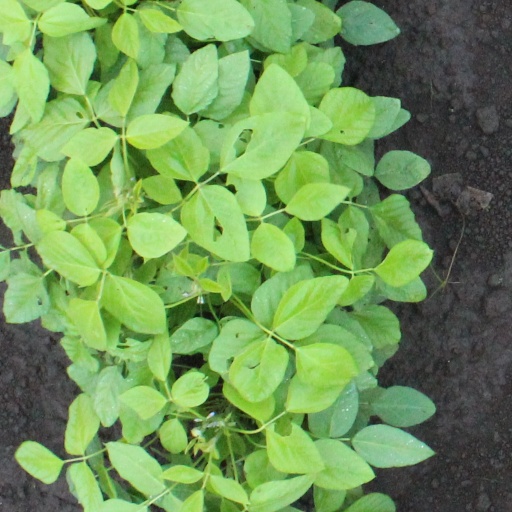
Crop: soybean